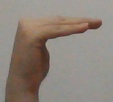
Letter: haa